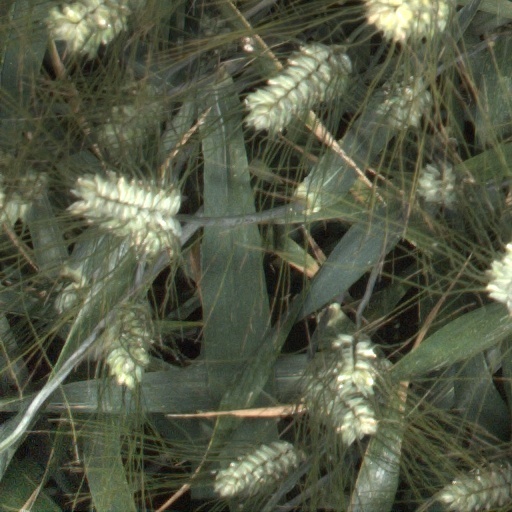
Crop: wheat